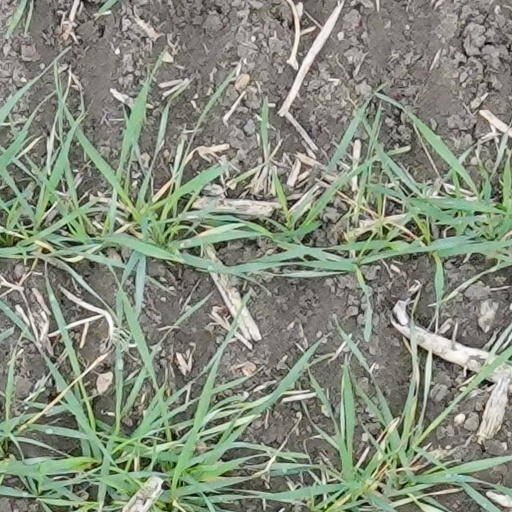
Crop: wheat